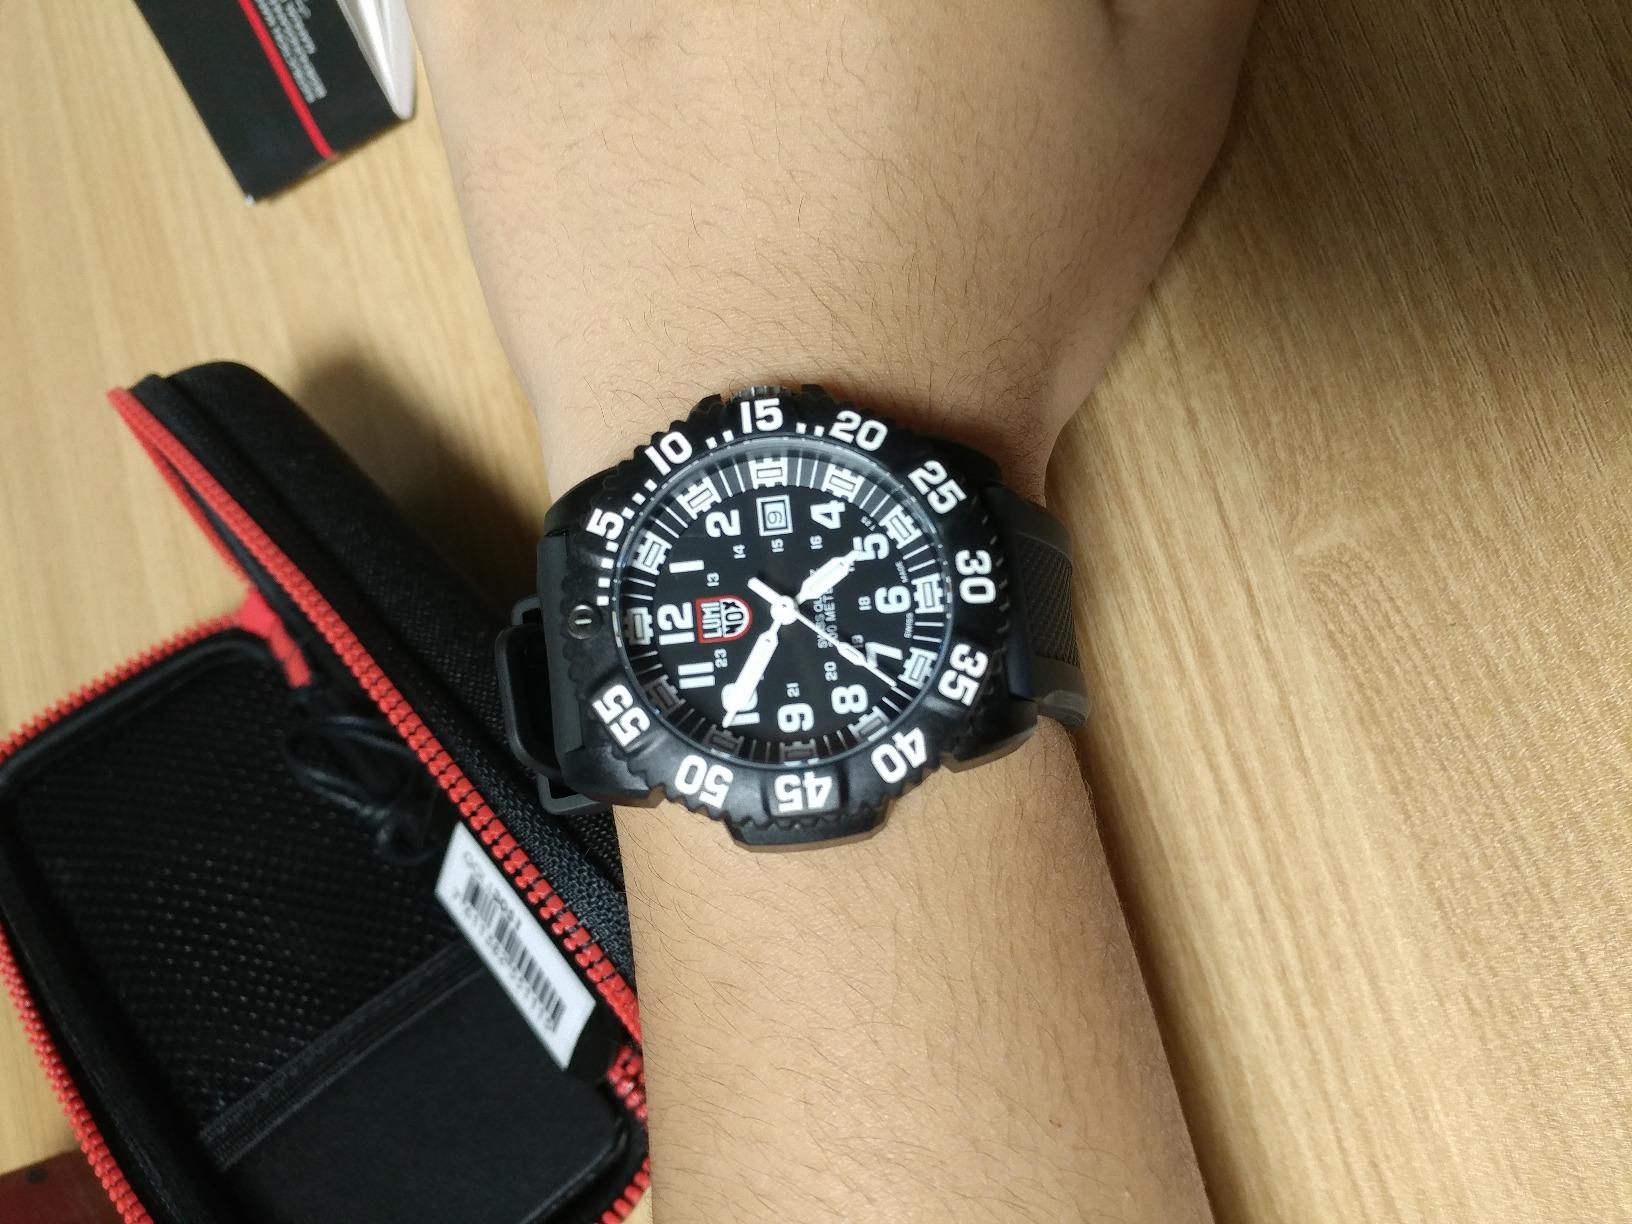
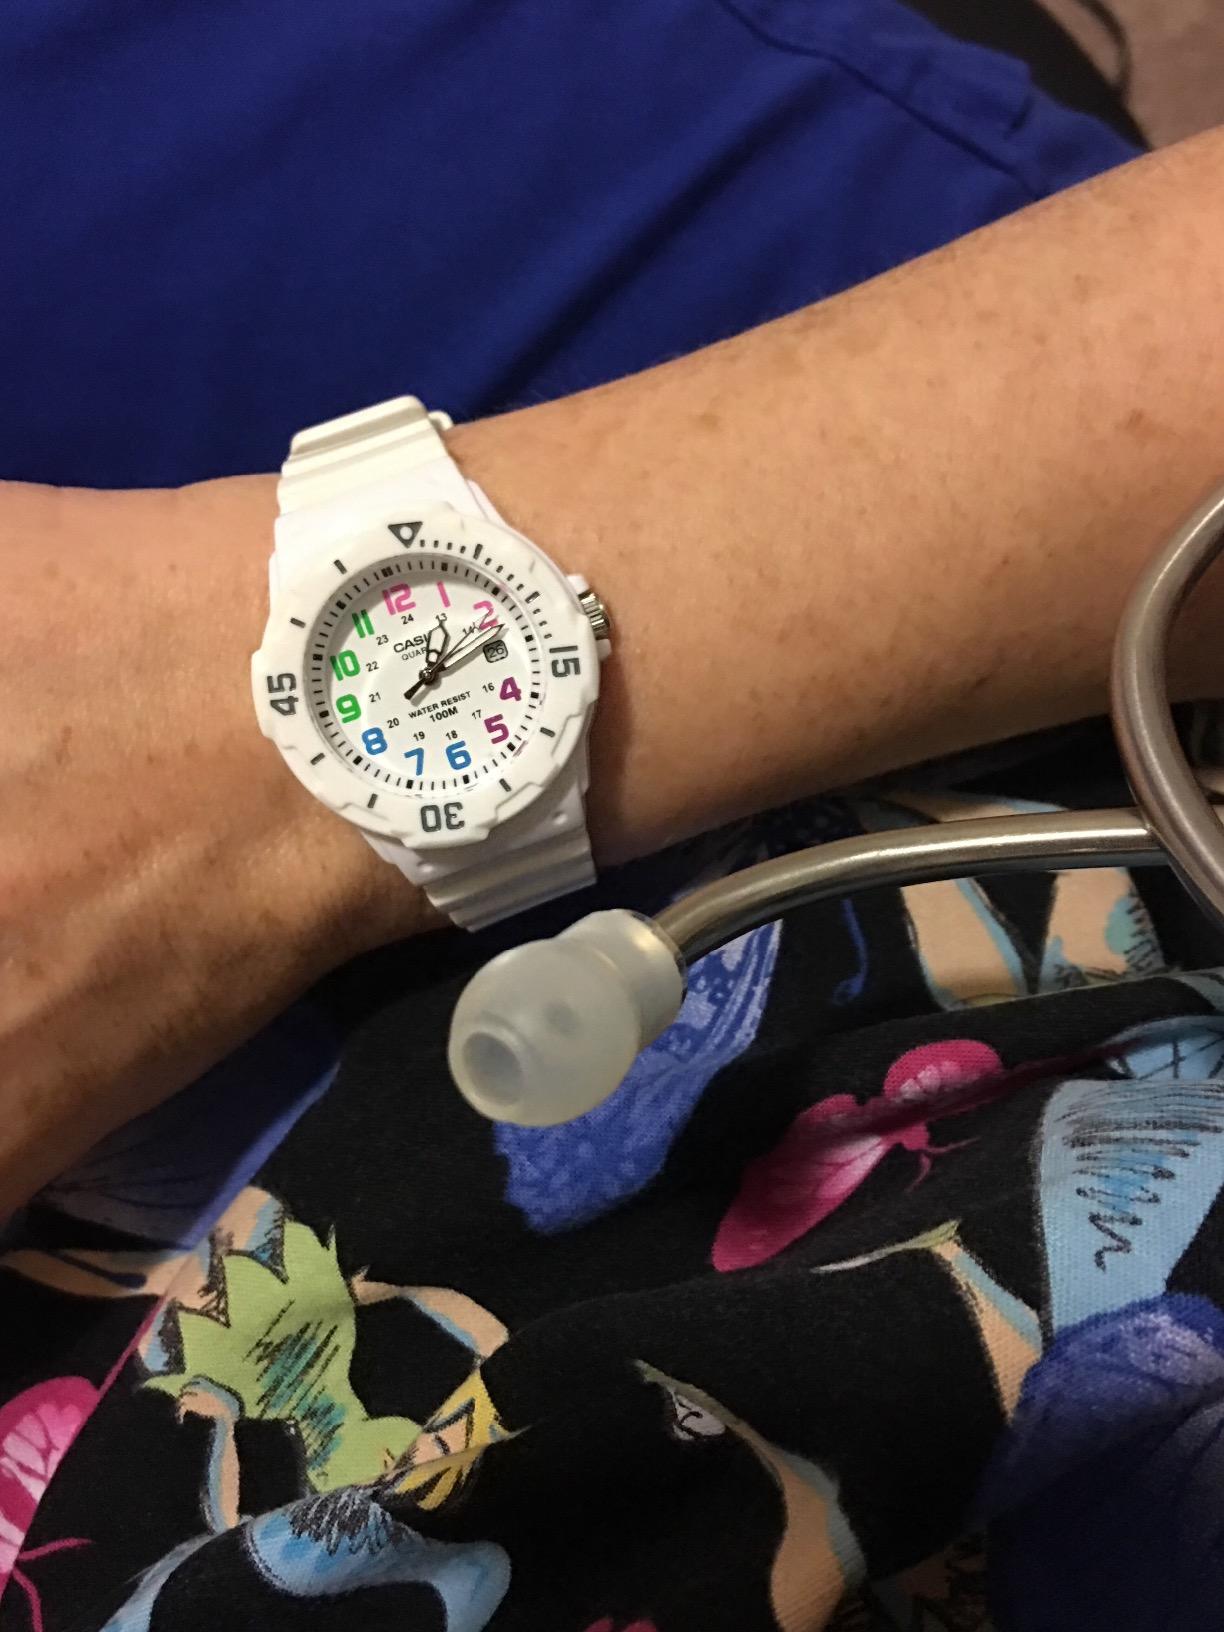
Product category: accessories_watch
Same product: no